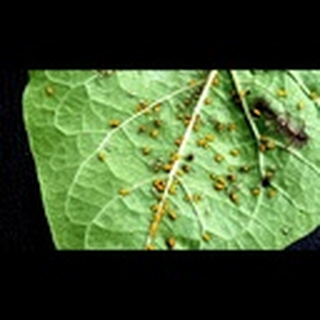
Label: cotton_aphids